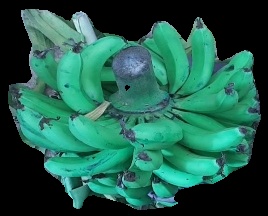
Variety: pachbale
Grade: grade3